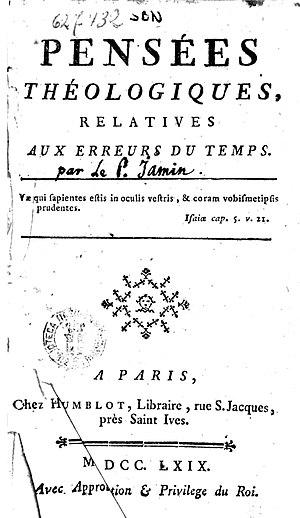
Nicolas Jamin OSB: Pensées théologiques, relatives aux erreurs du temps, Paris 1769, titre